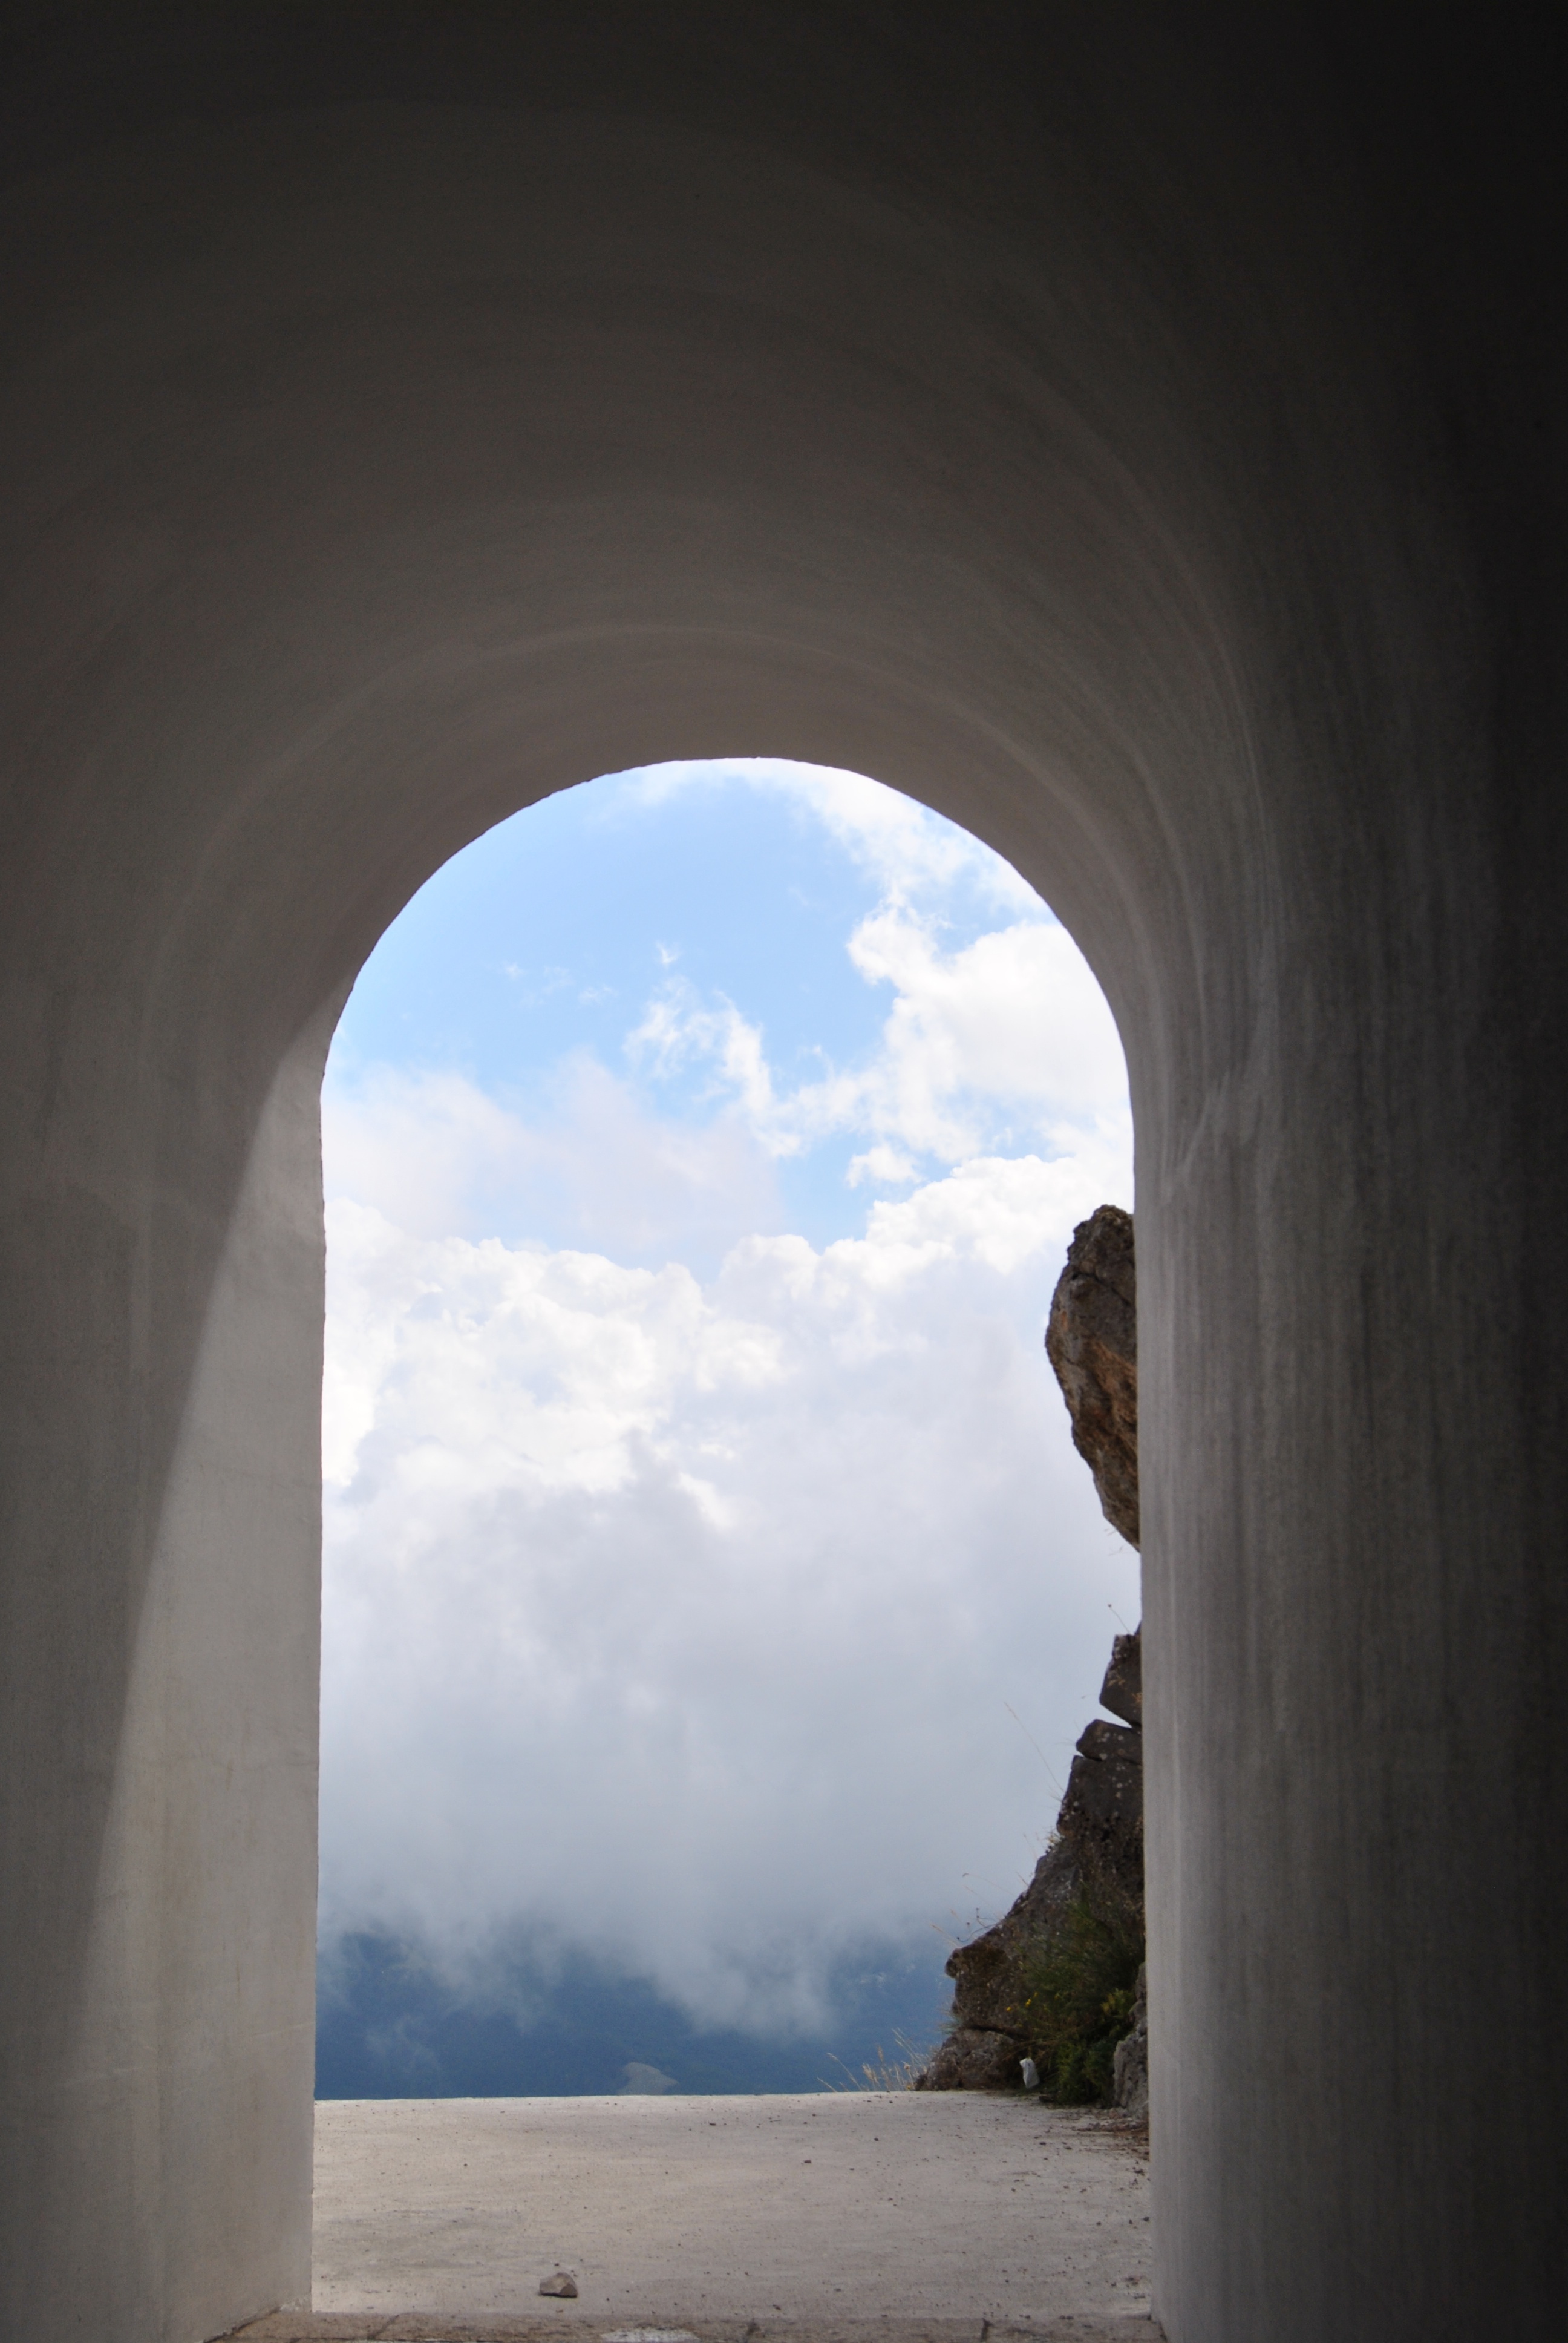
rock, cloud, architecture, sunlight, arch, reflection, temple, ancient history